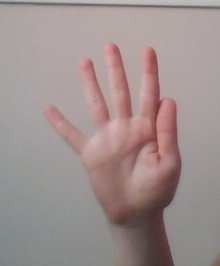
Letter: sheen